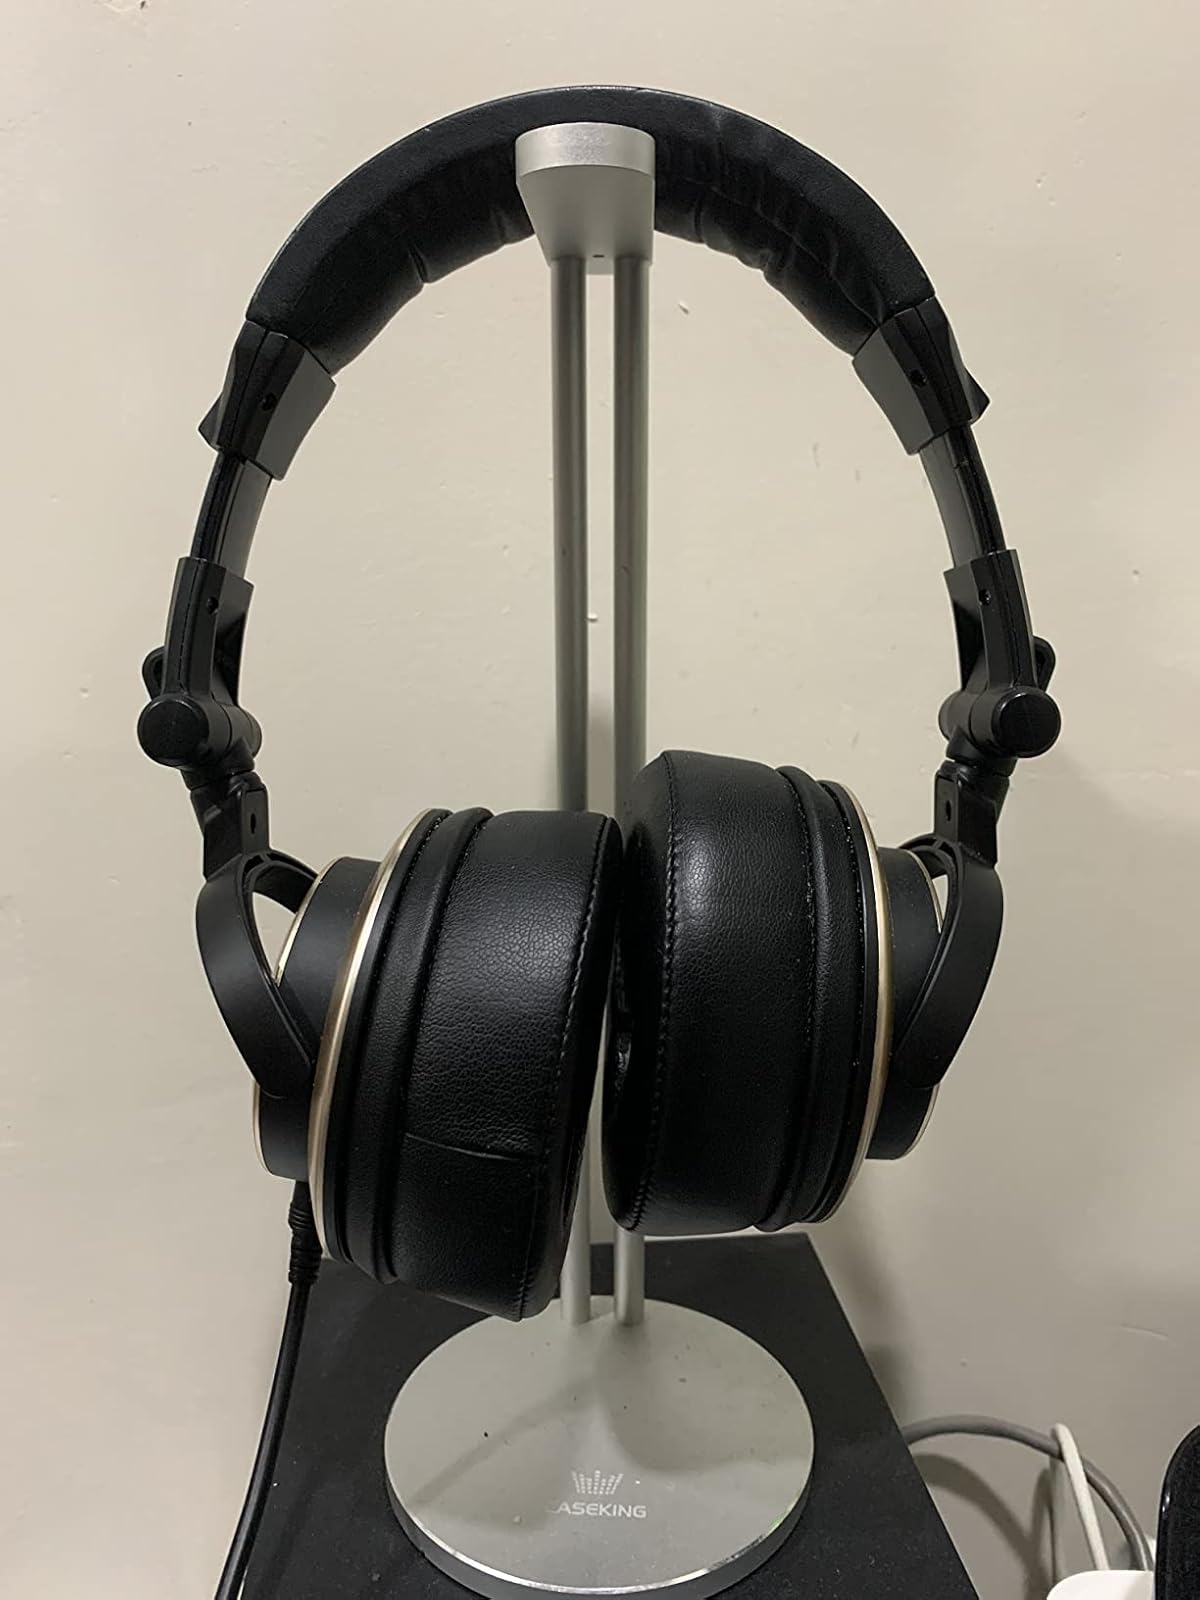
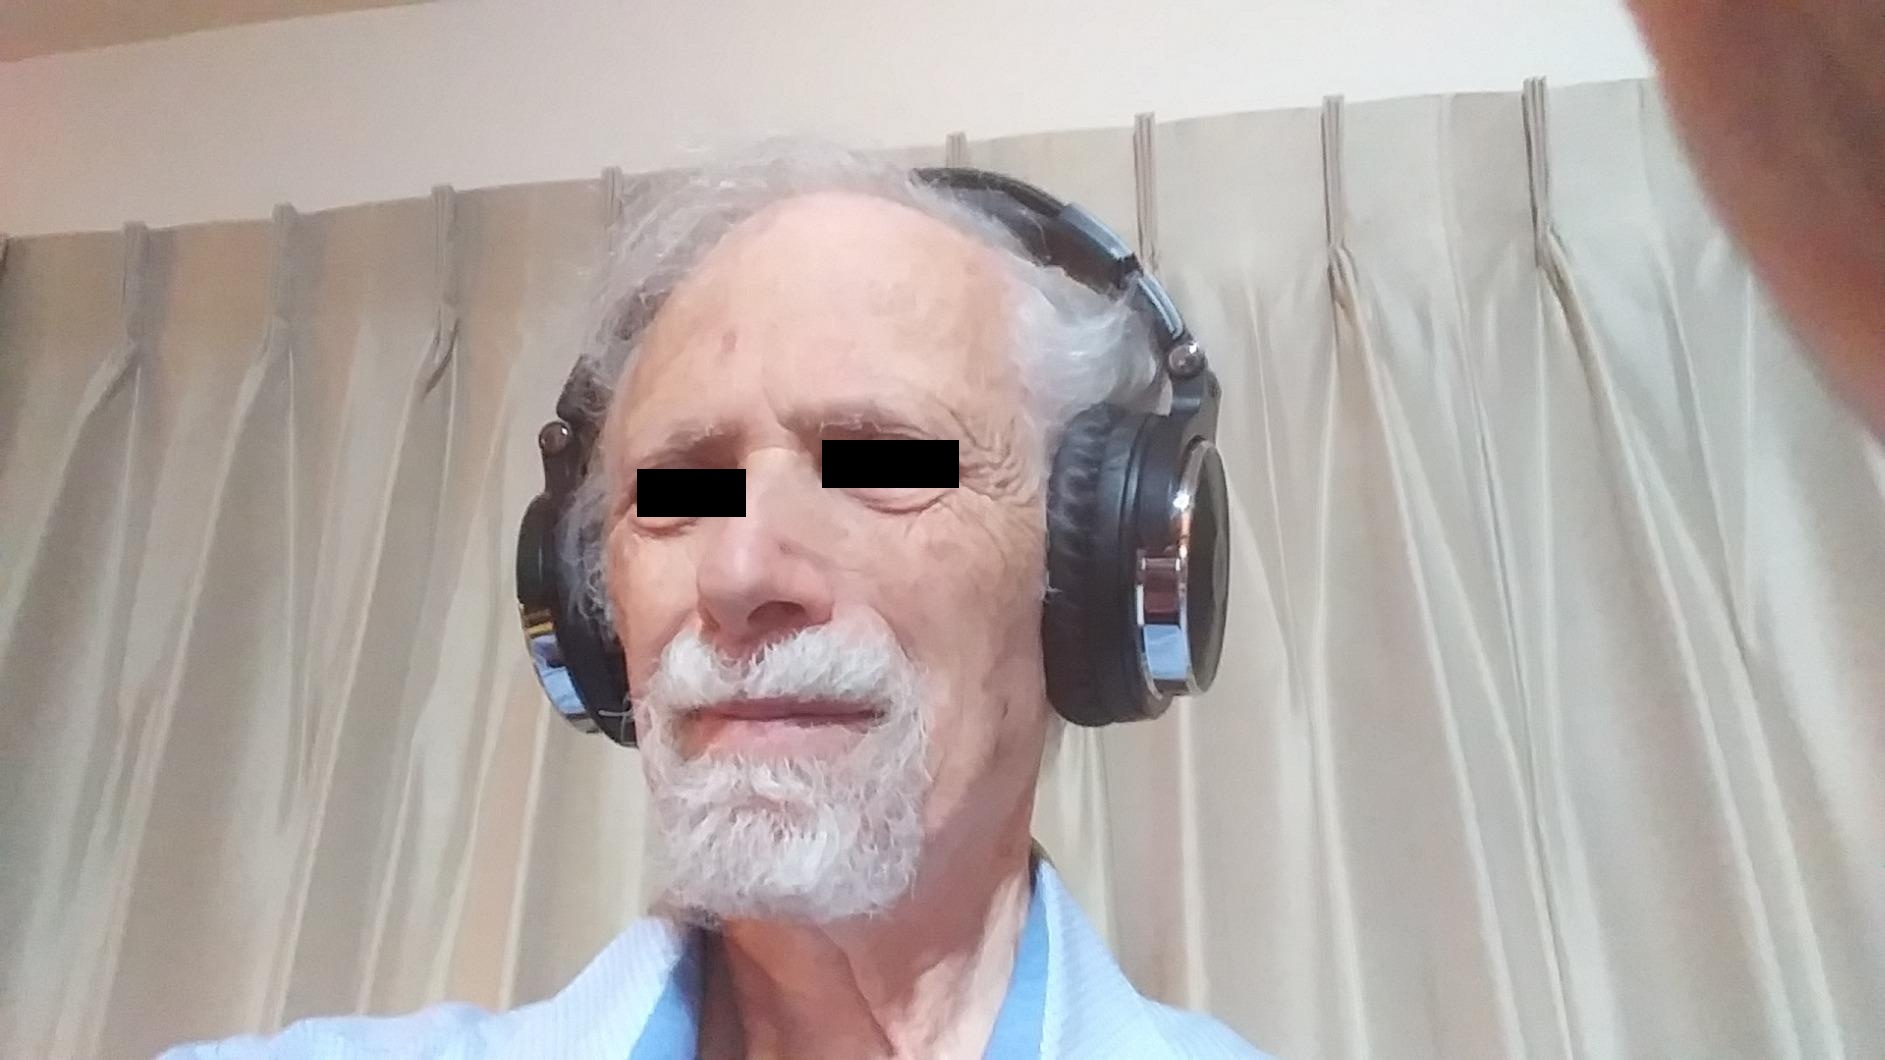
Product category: headphones
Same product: no